Soviet Long Range Aviation

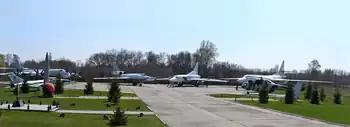
Tu-95, Tu-22, Tu-22M, Tu-160 Long-Range Aviation aircraft

Soviet Long Range Aviation (literally "Aviation of Distant Action" and abbreviated DA) was a sub-branch of the Soviet Air Forces responsible for delivering long-range nuclear or conventional strikes by aircraft (rather than missiles).